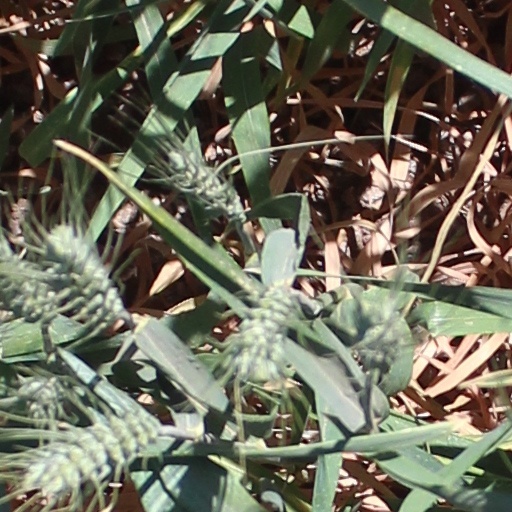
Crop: wheat